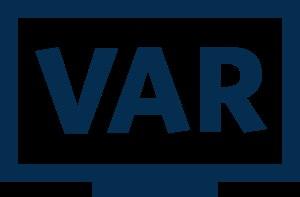
En football, l'assistance vidéo à l'arbitrage est un dispositif vidéo qui permet à des arbitres assistants vidéo d'intervenir dans certaines situations d'arbitrage. A noter que l'expression courante « arbitrage vidéo » est impropre, dans la mesure où la décision finale revient à l'arbitre central.